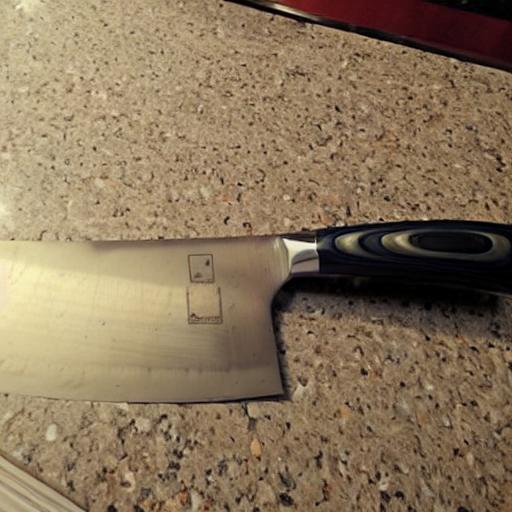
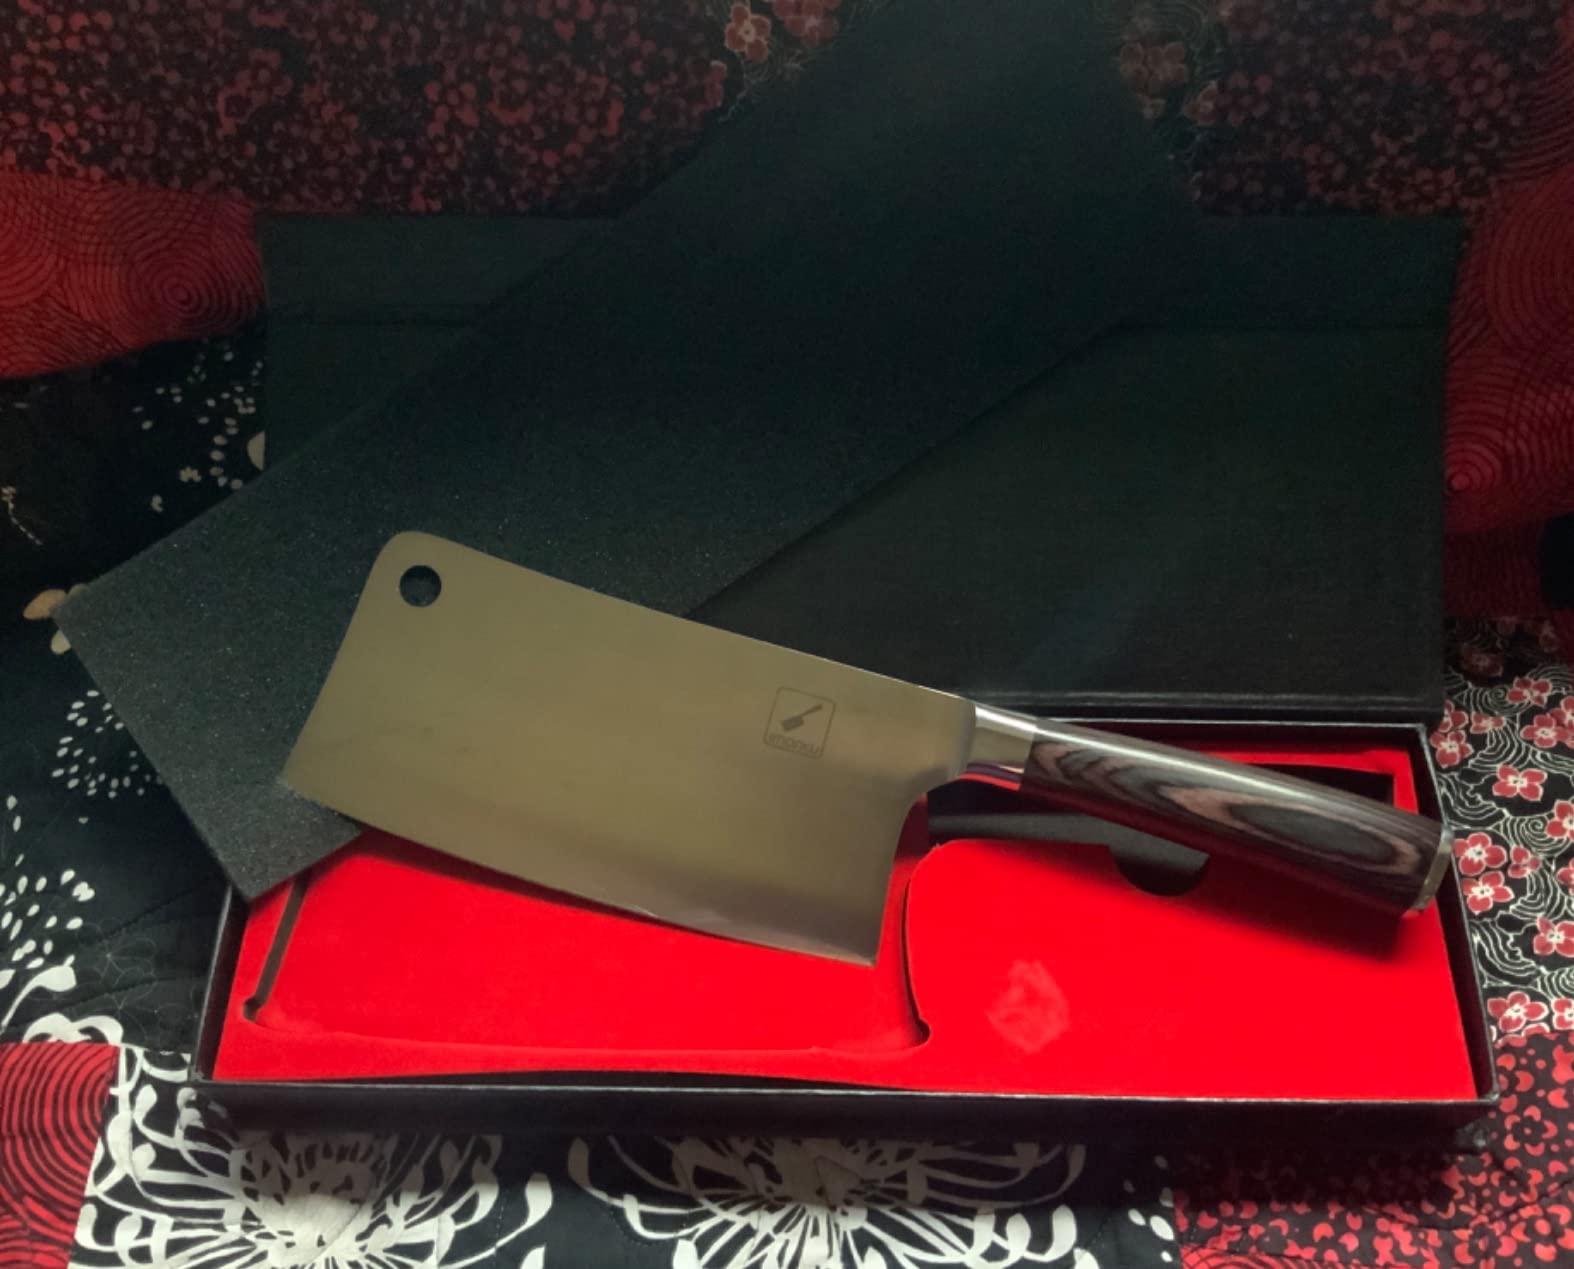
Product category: items_knife
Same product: no